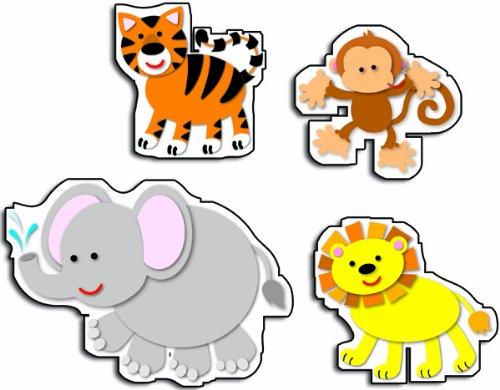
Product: Carson Dellosa Animals Stickers (168094)
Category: Toys & Games | Arts & Crafts | Stickers
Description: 156 stickers.
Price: $5.99
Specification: ASIN:1620570726|ShippingWeight:1.6ounces(Viewshippingratesandpolicies)|DomesticShipping:ItemcanbeshippedwithinU.S.|InternationalShipping:ThisitemcanbeshippedtoselectcountriesoutsideoftheU.S.LearnMore|DateFirstAvailable:September23,2012